The Guy from Harlem

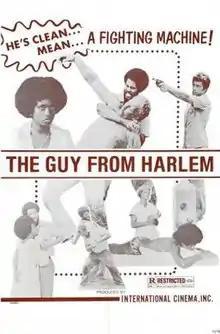
Theatrical release poster

The Guy from Harlem (also known as The Good Guy from Harlem) is a 1977 American blaxploitation film directed by Rene Martinez Jr.